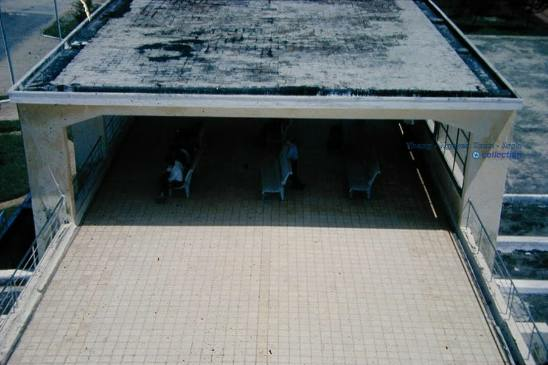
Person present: No